A Love Sublime

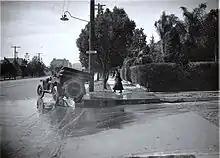

A Love Sublime (also known as Orpheus) is a 1917 American drama film directed by Tod Browning.